Police community support officer

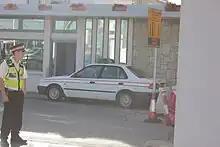
A Gibraltar Highways Enforcement Officer on patrol near the Spanish border

Most forces allow their PCSOs, commonly those assigned to duties managing traffic, to drive marked police vehicles. PCSOs may only use blue lights when they come across an accident to indicate the danger present to members of the public, to alert the public to a road hazard and when asked to by a Senior Officer.